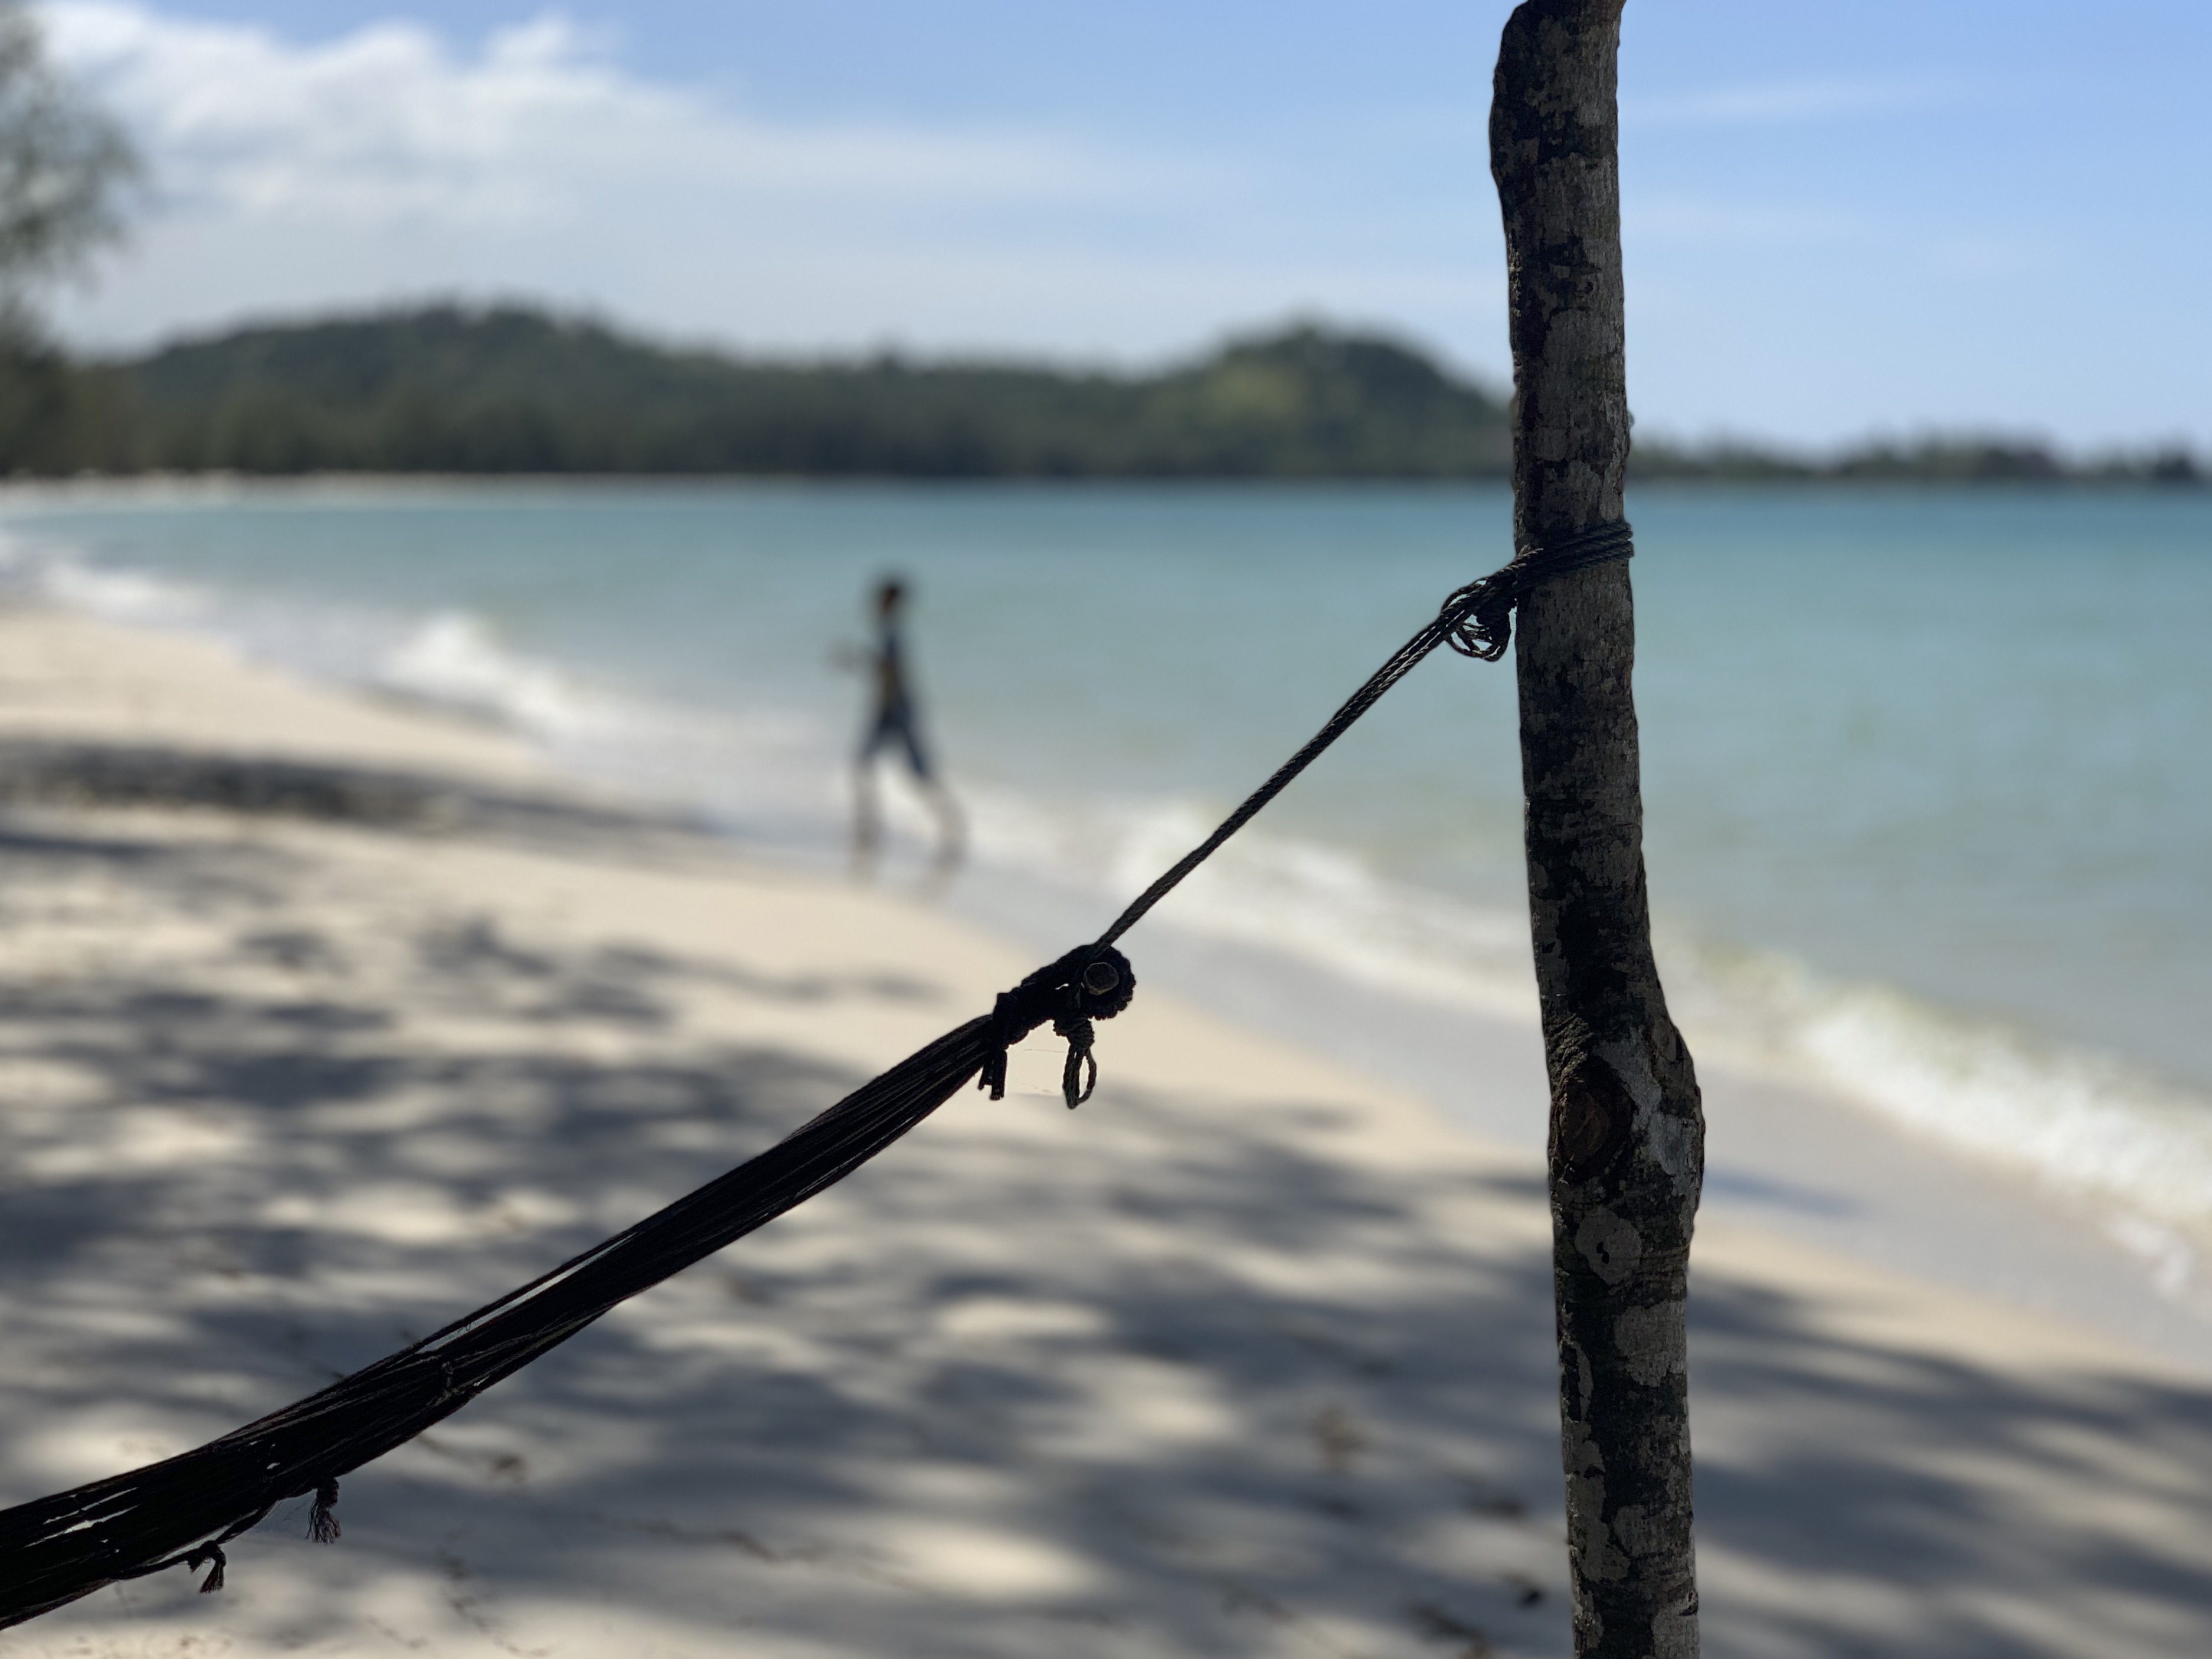
cambodia, rong, samloem, water, sky, tree, sea, vacation, lake, river, cloud, calm, ocean, sound, boats and boating equipment and supplies, reflection, vehicle, evening